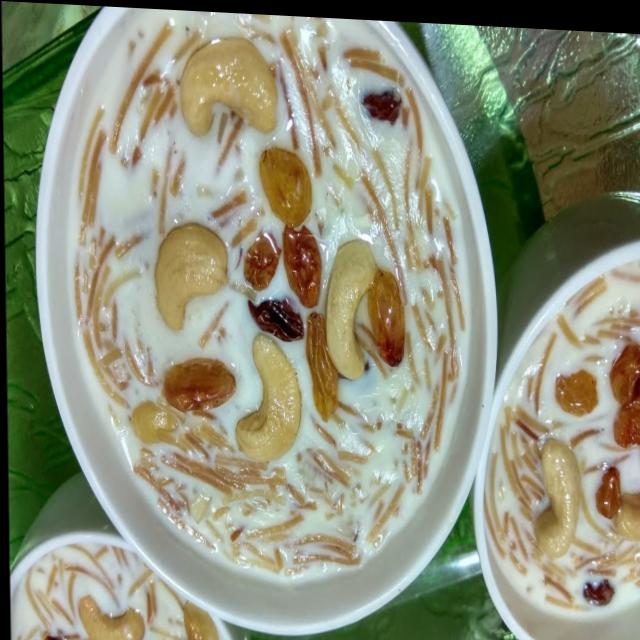
Dish: kheer